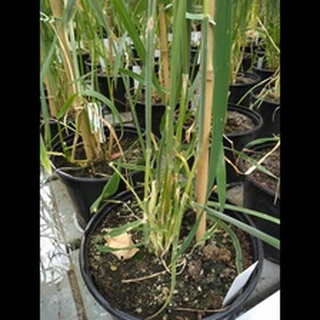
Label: wheat_mildew